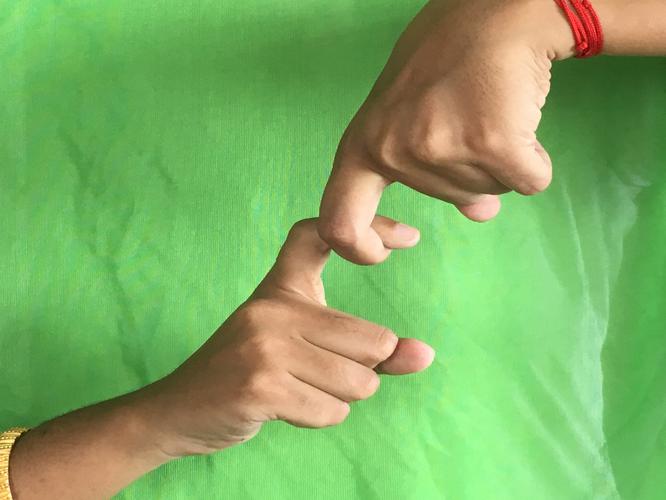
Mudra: Pasha
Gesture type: double_hand